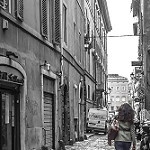
Scene: Outdoor